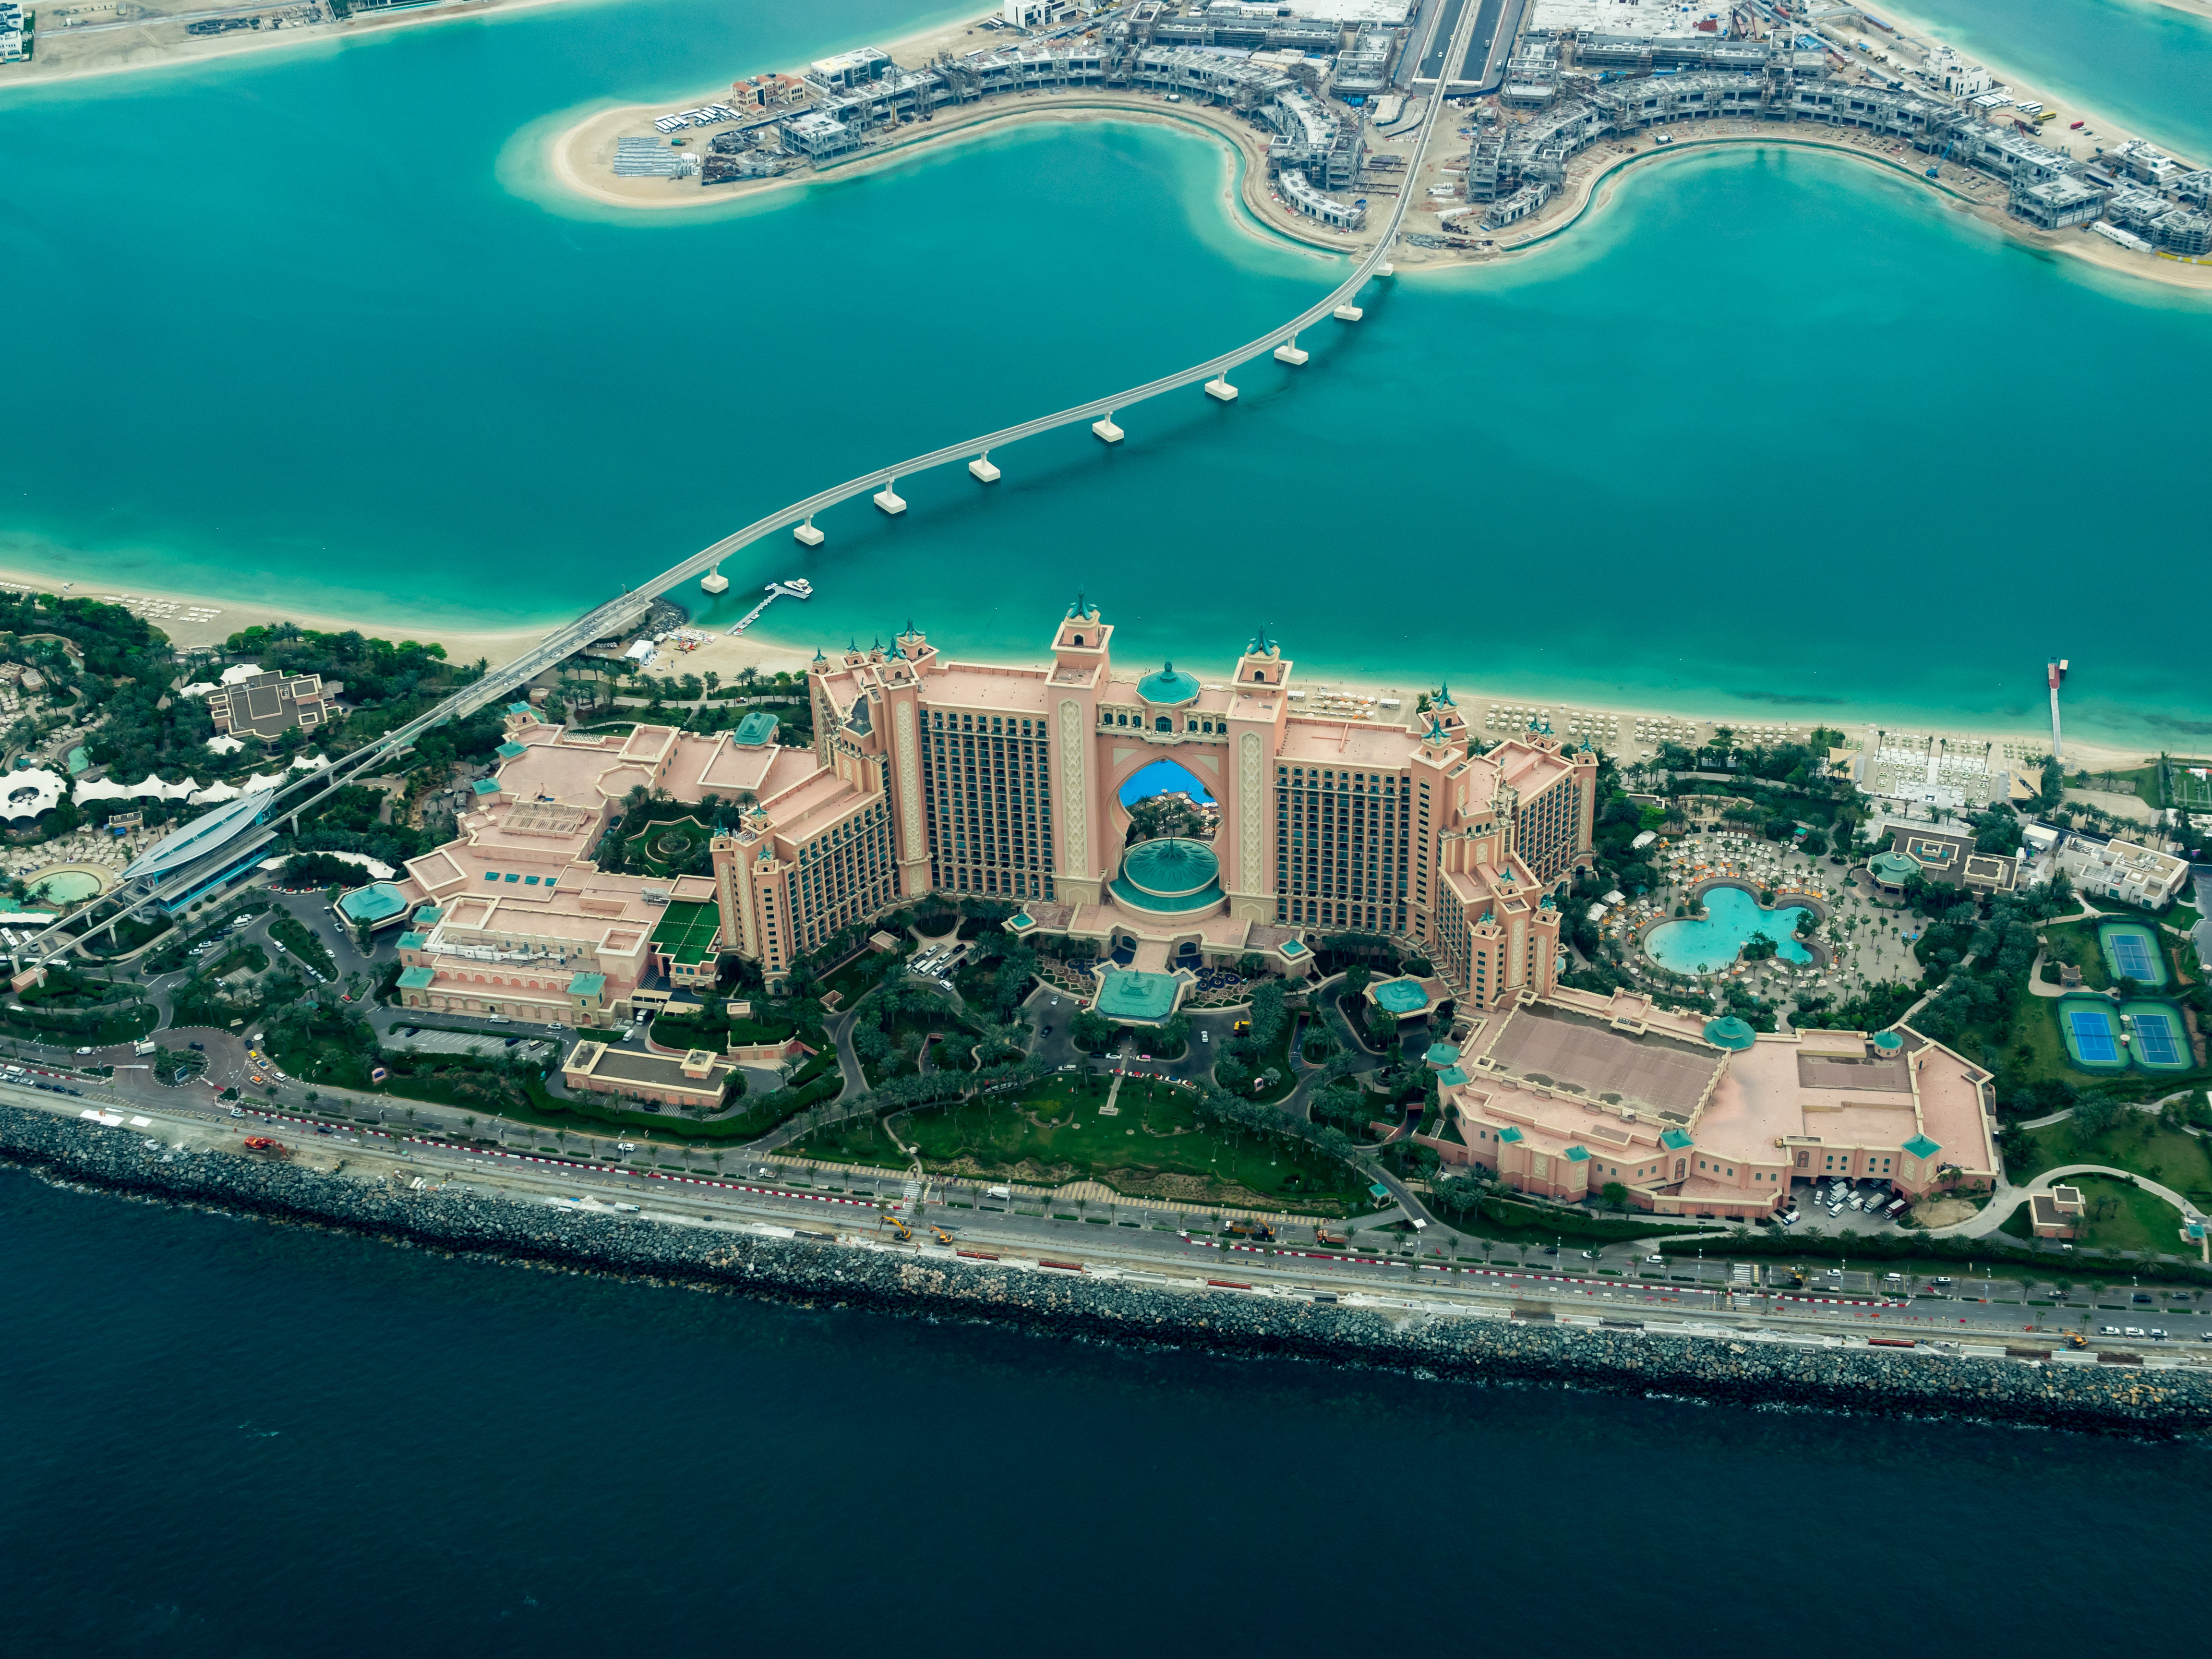
sea, coast, bay, port, bird's eye view, aerial photography, artificial island